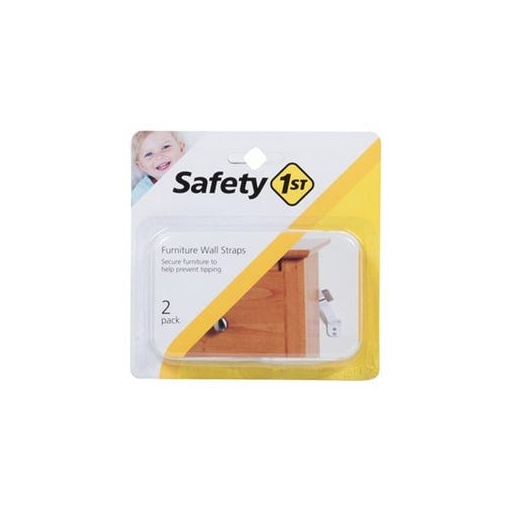
Furniture Wall Strap, White Canvas, 2-Pk.
2 pack, white, furniture wall strap, durable canvas straps help secure furniture to wall.
Brand: Safety 1st
Category: Home & Garden > Emergency Preparedness > Furniture Anchors